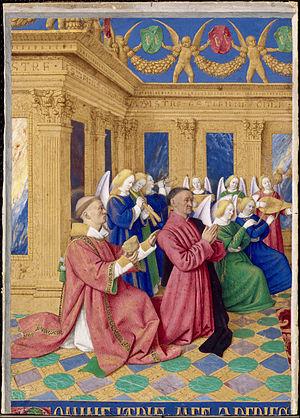
Étienne Chevalier agenouillé et saint Étienne derrière lui, posant la main sur son épaule et tenant de l'autre la pierre, symbole de son martyr. Ils sont entourés d'anges et sont tournés vers la Vierge et l'Enfant, présente sur l'autre miniature. Miniature décorant autrefois l'office des matines de la Vierge.
Le Diptyque de Melun est un tableau votif peint vers 1452-1458, par Jean Fouquet, pour le compte d'Étienne Chevalier, trésorier du roi de France Charles VII, autrefois conservé à la collégiale Notre-Dame de Melun et aujourd'hui dispersé.
Jean Fouquet, né vers 1420, peut-être à Tours, et mort entre 1478 et 1481, probablement dans la même ville, est considéré comme l'un des plus grands peintres de la première Renaissance et le rénovateur de la peinture française du XVᵉ siècle.
Le Livre d'heures d'Étienne Chevalier est un ancien livre d'heures manuscrit, œuvre de Jean Fouquet réalisée entre 1452 et 1460. Aujourd'hui en grande partie détruit, seuls 49 feuillets contenant 47 miniatures subsistent, dispersés dans huit lieux de conservation différents en Europe et aux États-Unis. Quarante de ces feuillets sont exposés au musée Condé à Chantilly.